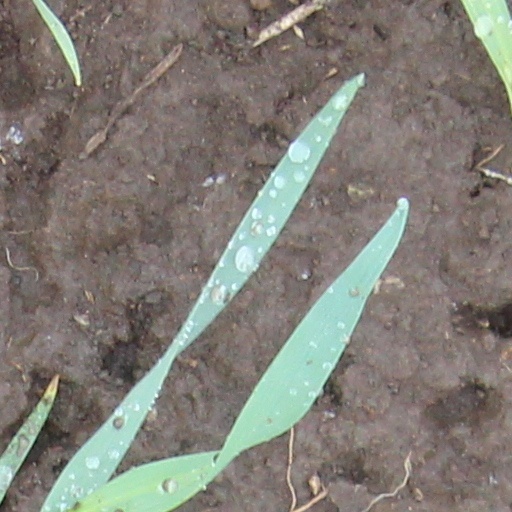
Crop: wheat